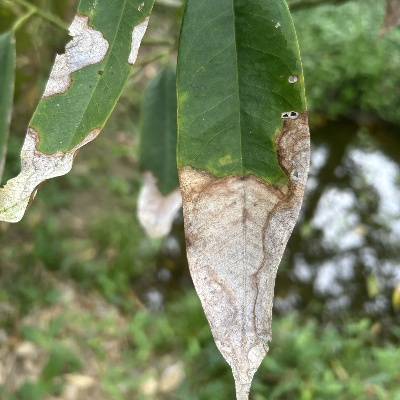
Label: Leaf_Colletotrichum